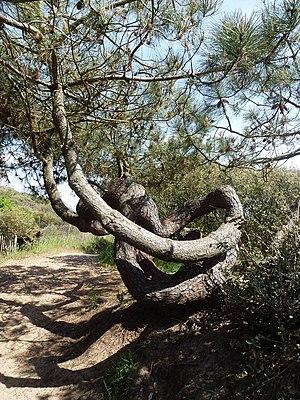
Le bois de la Mine à Port Bourgenay, Talmont-Saint-Hilaire (leTalmondais), Vendée.- France
Le Talmondais, également appelé Pays talmondais, est un espace naturel français situé au sud-ouest du département de la Vendée, en région Pays-de-la-Loire.